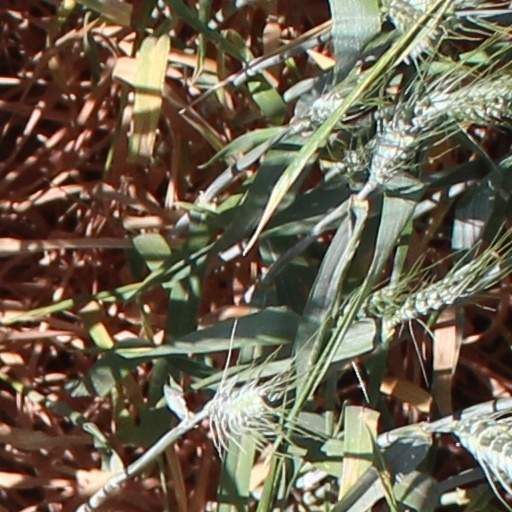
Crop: wheat